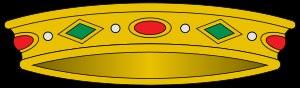
Le terme de « patrice » est la transposition en français utilisée par les historiens contemporains pour désigner un rang dans l'organisation du Bas-Empire romain, alors que le terme latin patricius, utilisé auparavant pour désigner un patricien, reste inchangé. Ces historiens veulent ainsi indiquer la différence entre ce mot lorsqu'il désignait dans la République romaine les familles patriciennes, et le nouveau sens qu'il a désormais, désignant un haut rang dans la nobilitas. Le titre de « patrice » continue d'exister comme titre honorifique dans l'Empire byzantin, en Occident après la fin de l'Empire romain d'Occident, ainsi que comme charge et titre nobiliaire dans la péninsule italienne jusqu'à l'apparition de la République italienne en 1946.